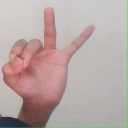
अक्षर: ण